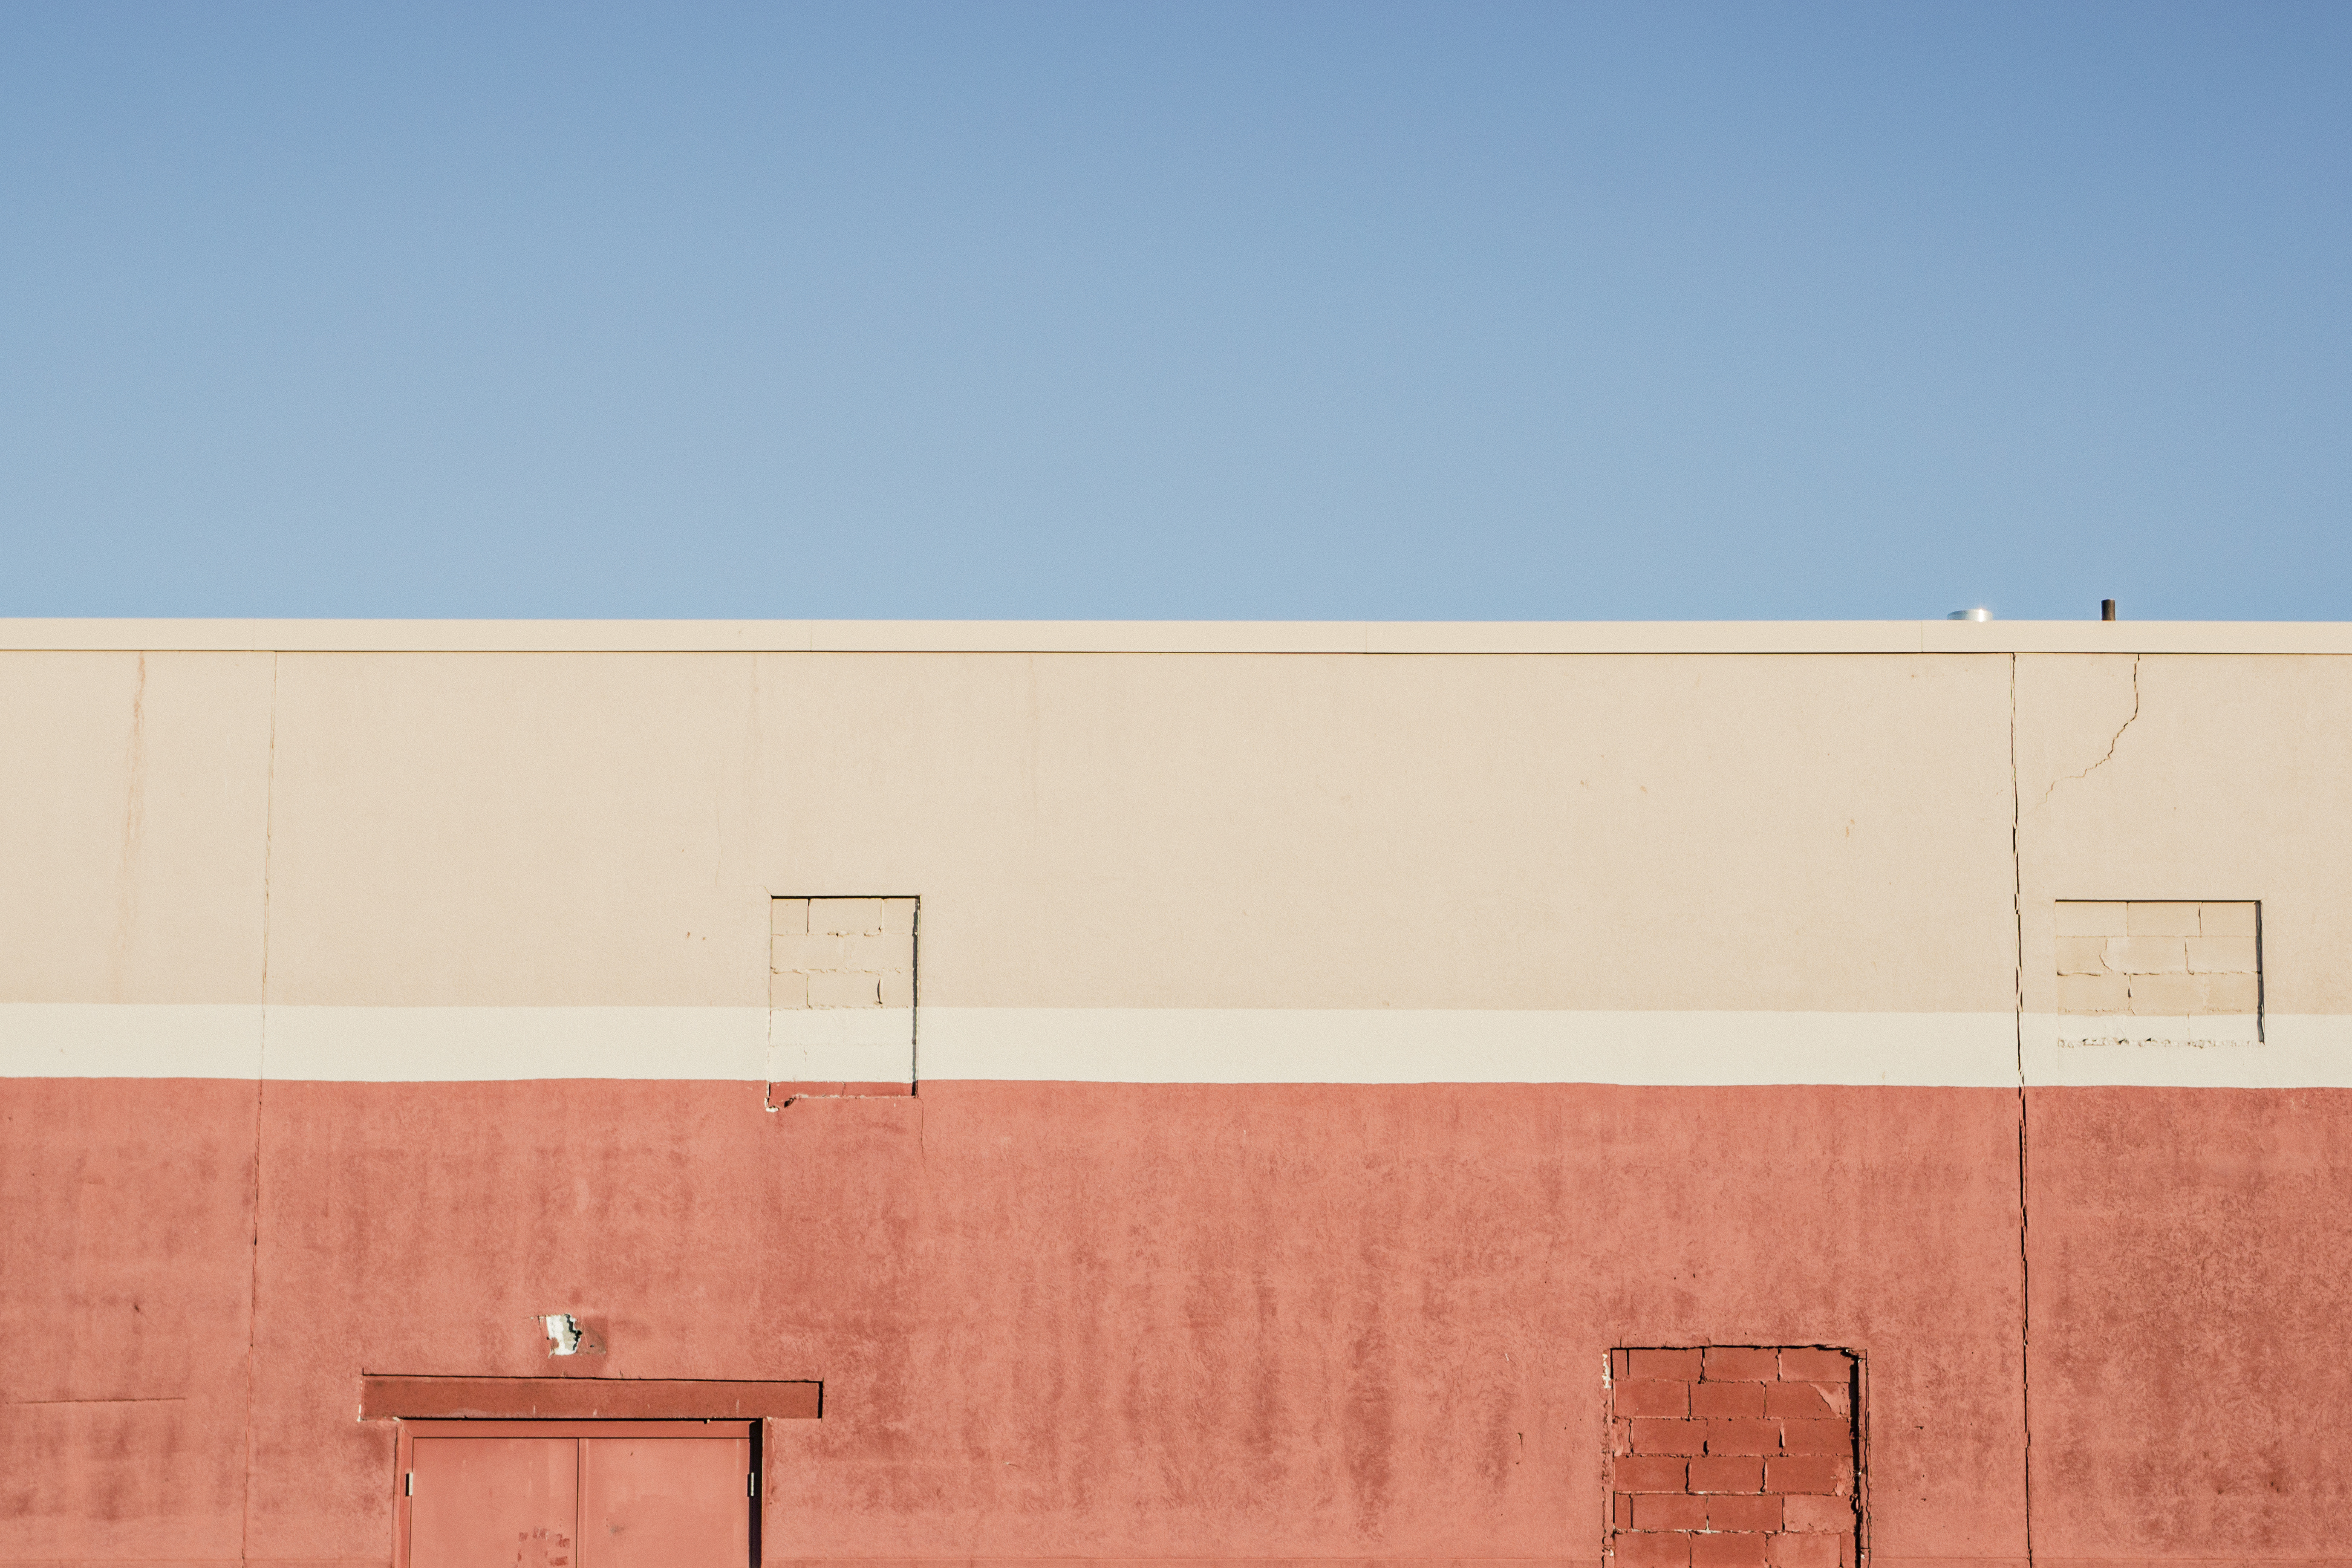
architecture, wood, house, building, wall, line, colourful, color, facade, colorful, design